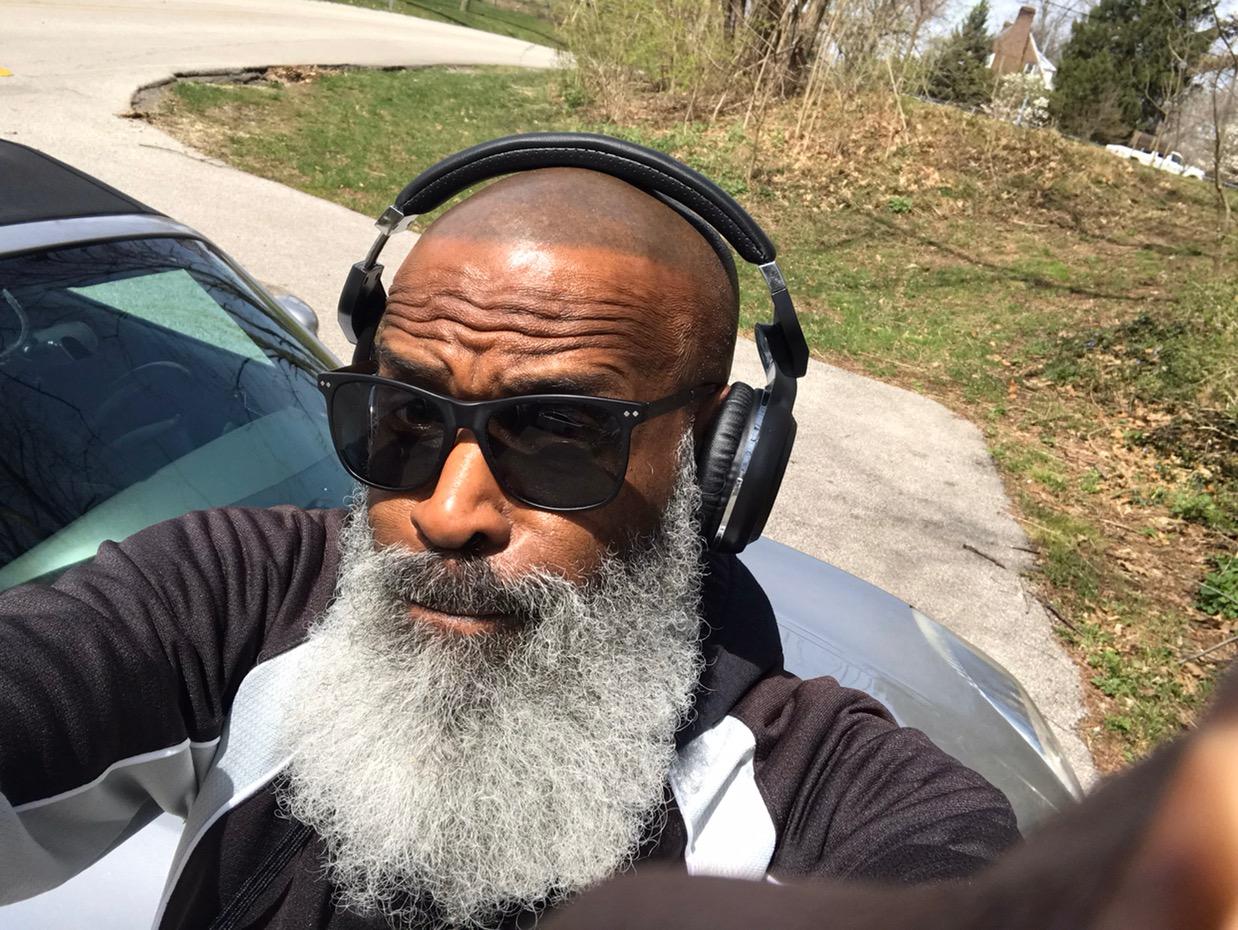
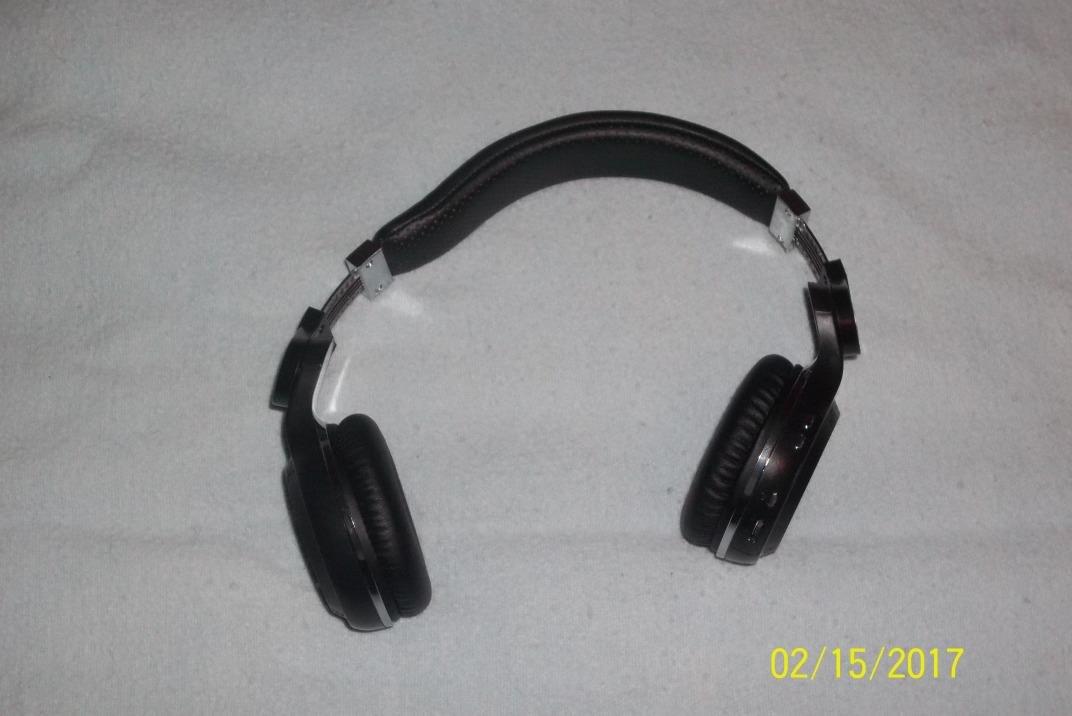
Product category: headphones
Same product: yes